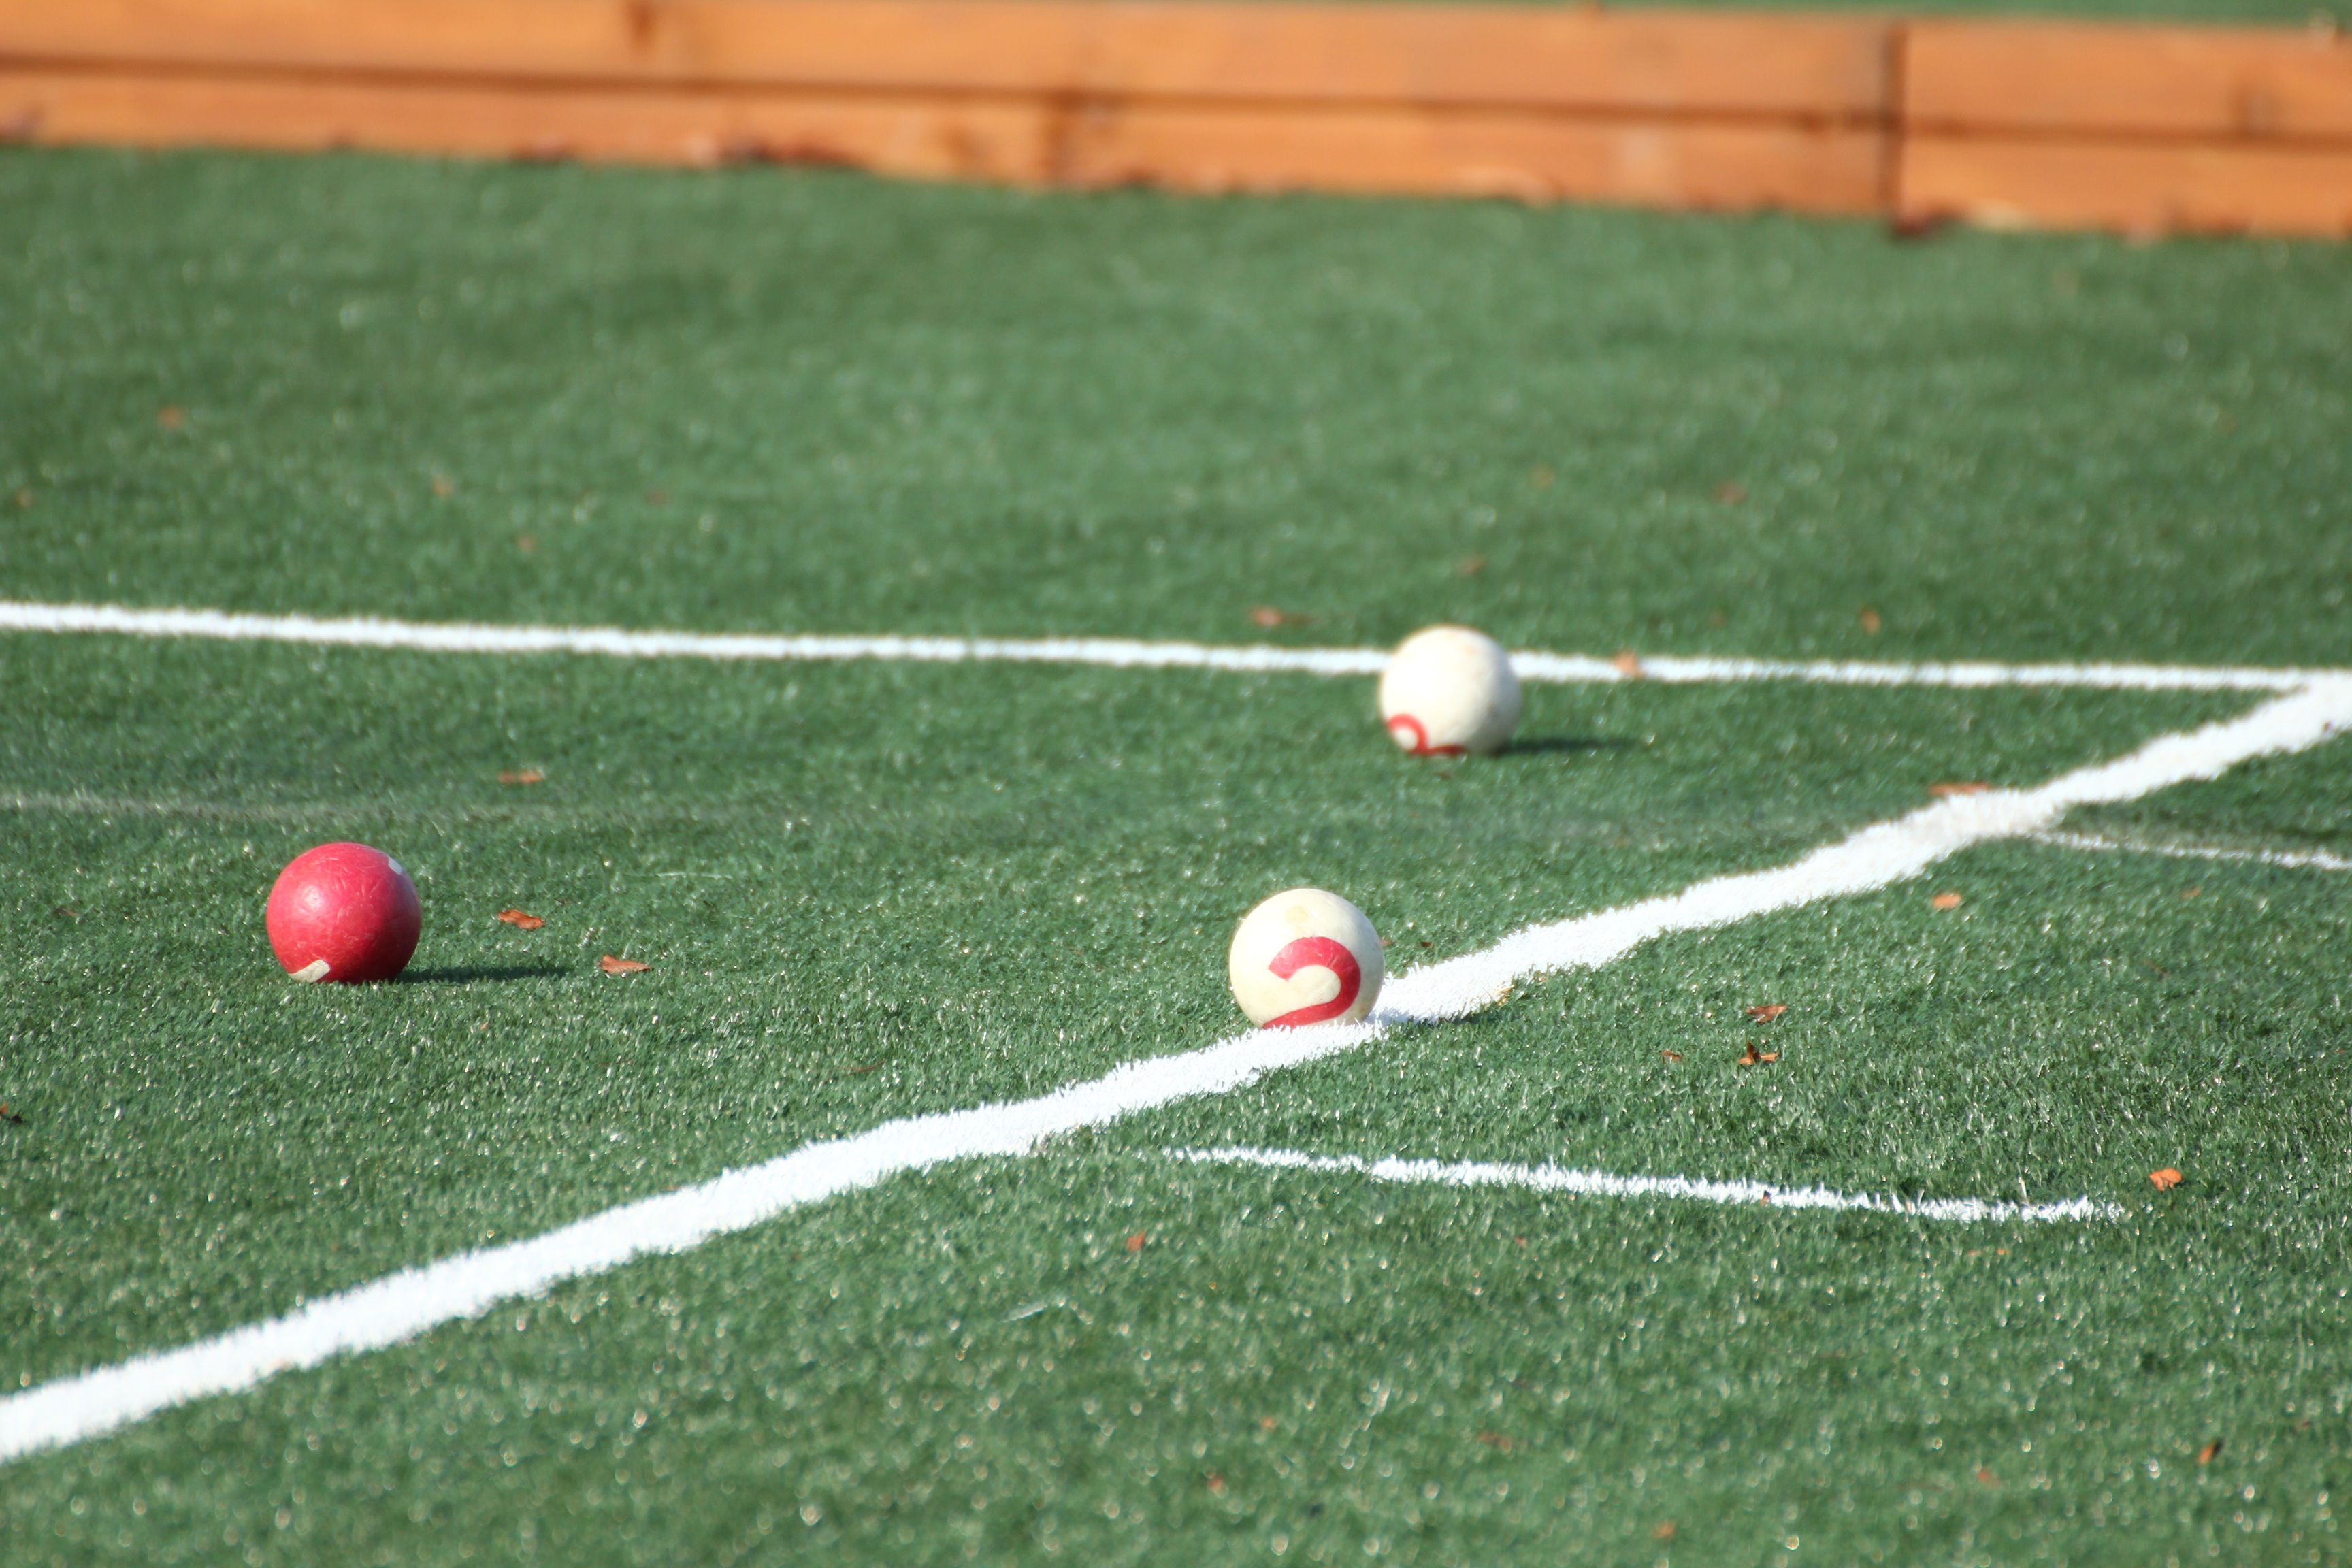
grass, sport, lawn, game, play, soccer, stadium, player, baseball field, sports, net, ball, kick, flooring, football player, ball game, team sport, sport venue, soccer specific stadium, gateball